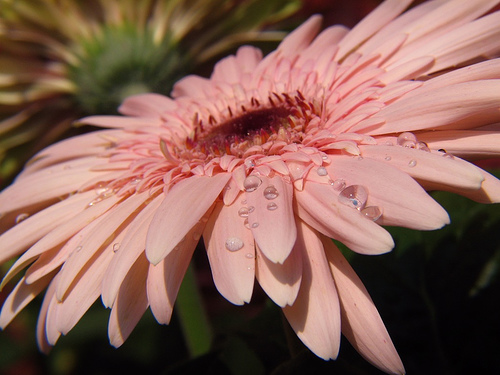
Flower: daisy